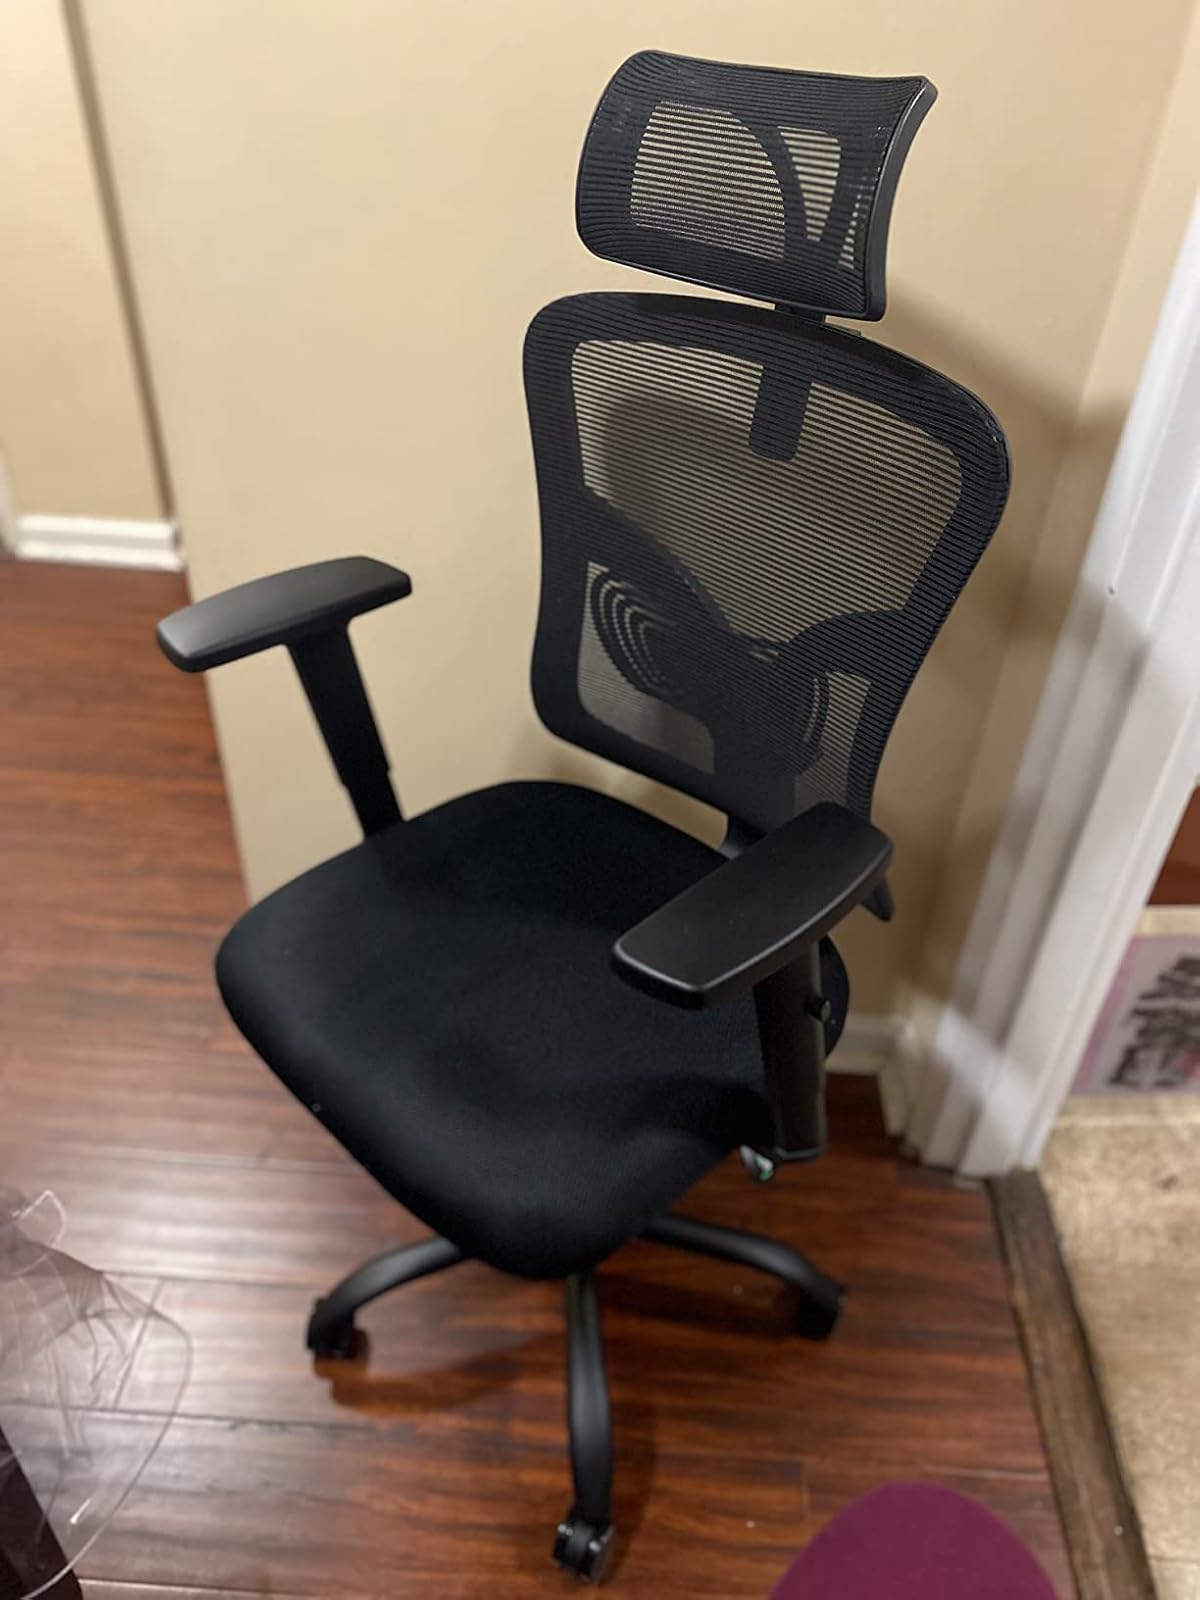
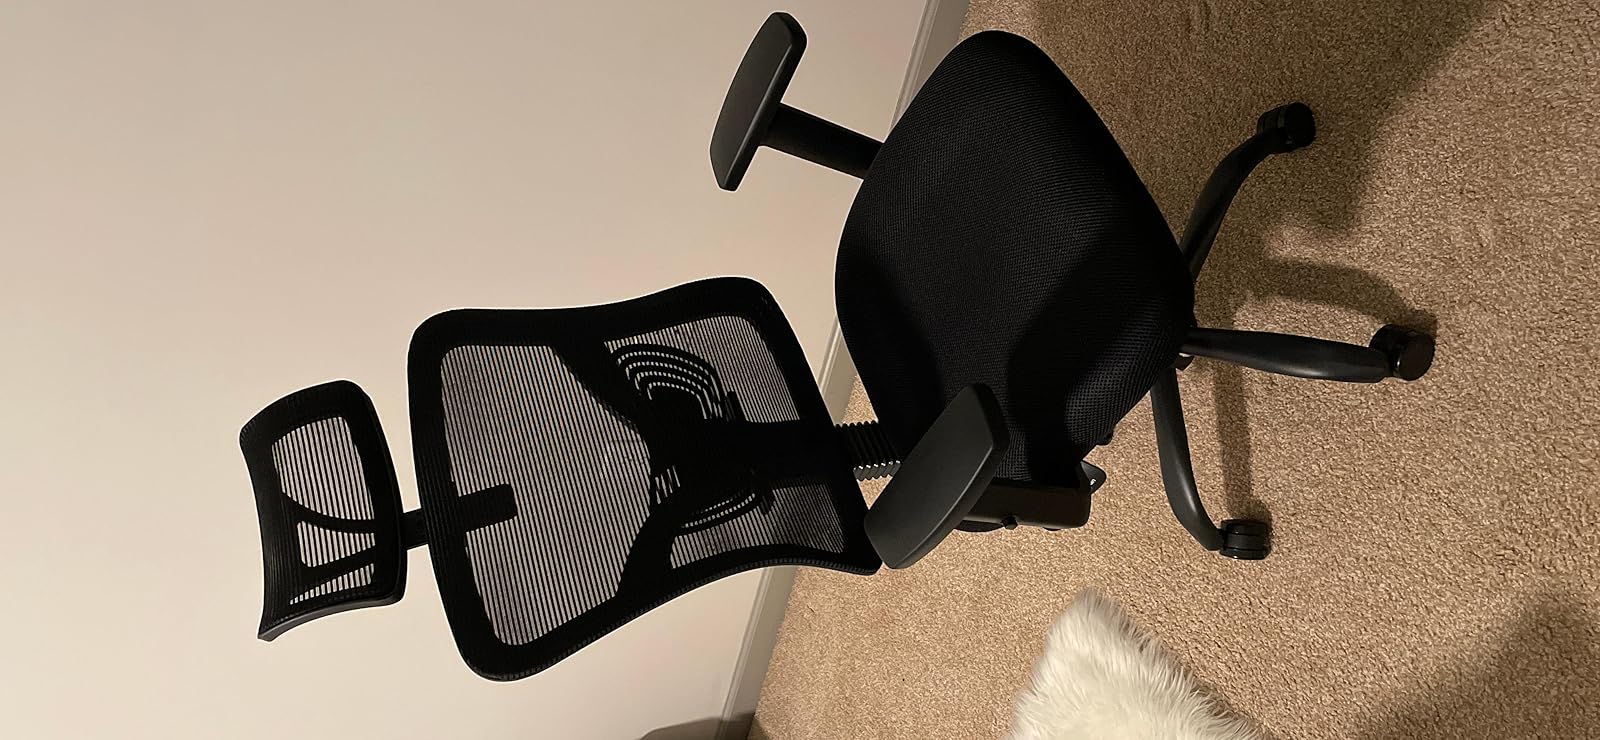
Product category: items_chair
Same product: yes